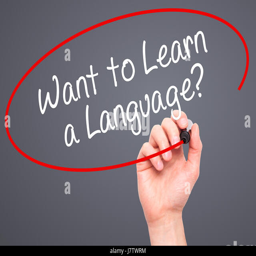
man hand writing person to learn a language ? with black marker on visual screen .